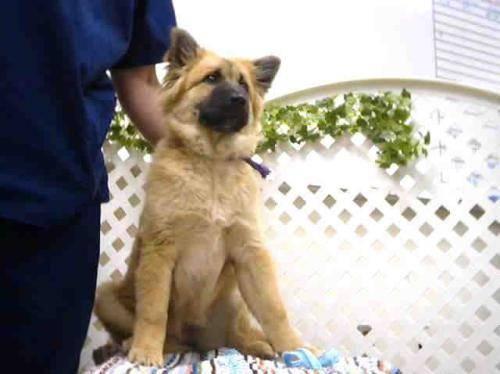
dog